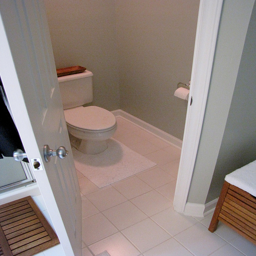
a small white bathroom with a wood stool outside of it
A bathroom with a toilet and toilet paper.
A toilet in a small bathroom is seen through an open door.
A picture of someone's bathroom with the toilet in another room.
A small clean bathroom separate from the sink